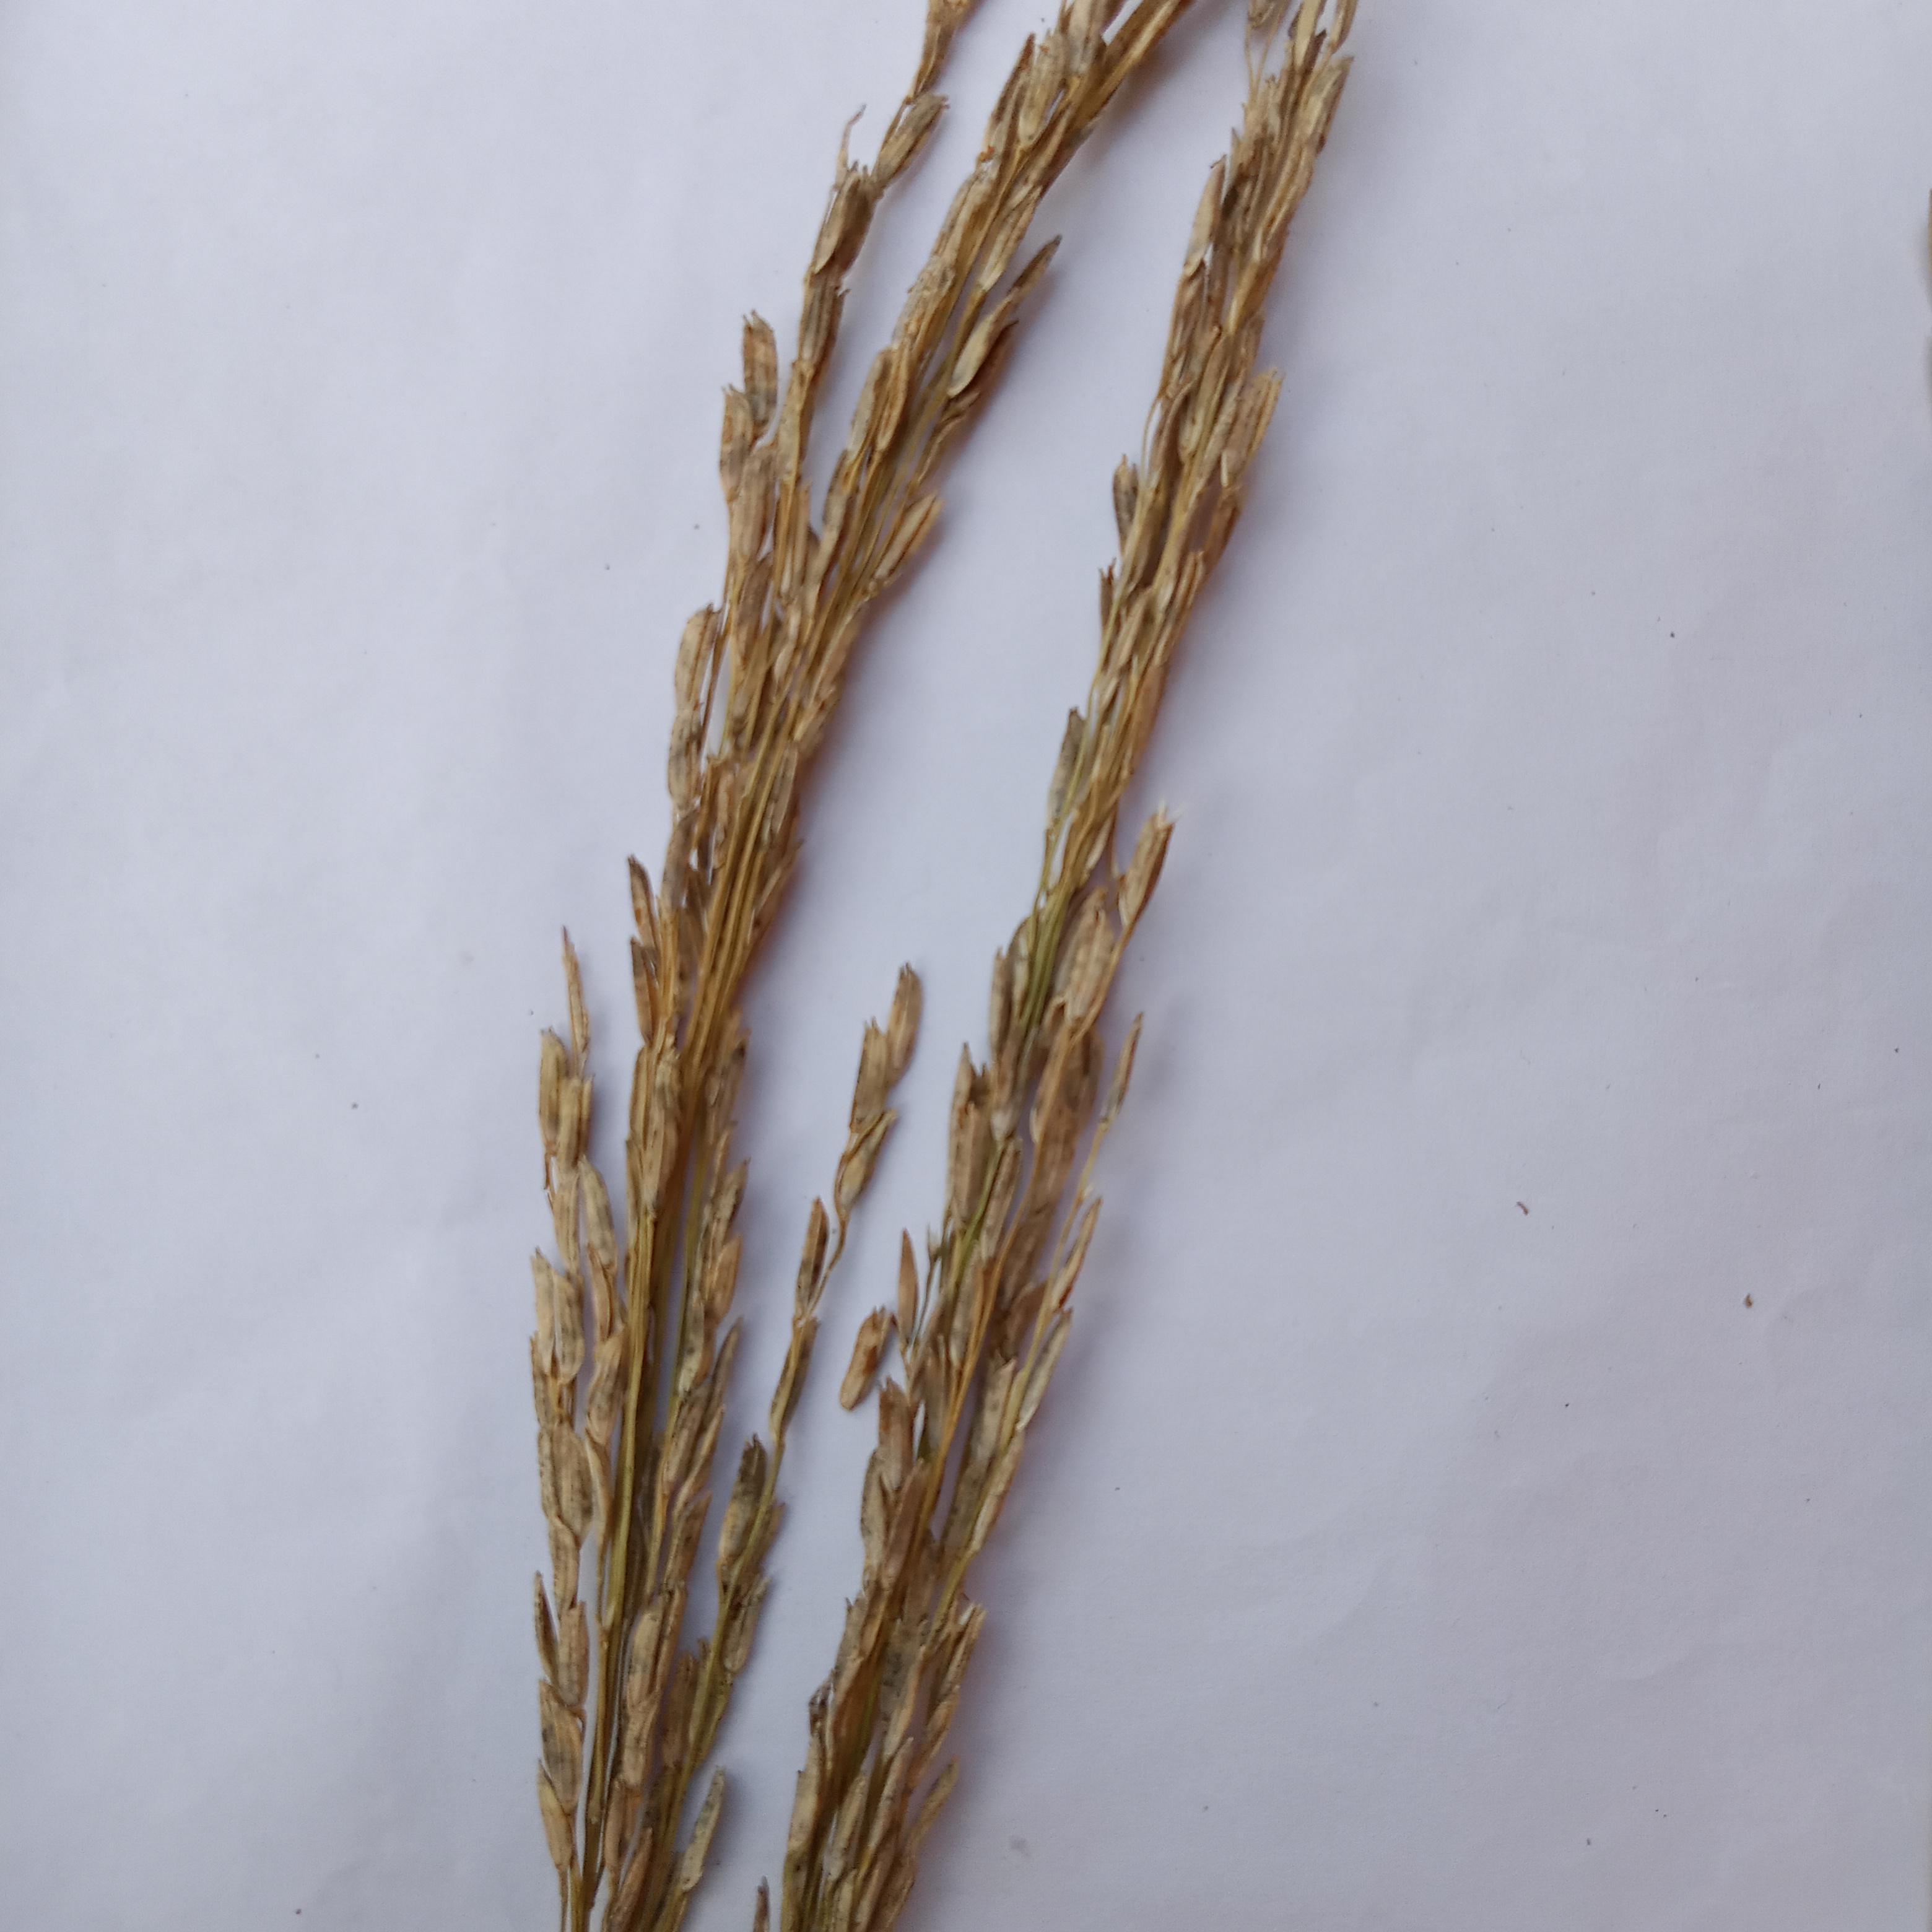
Label: Rice___Neck_Blast